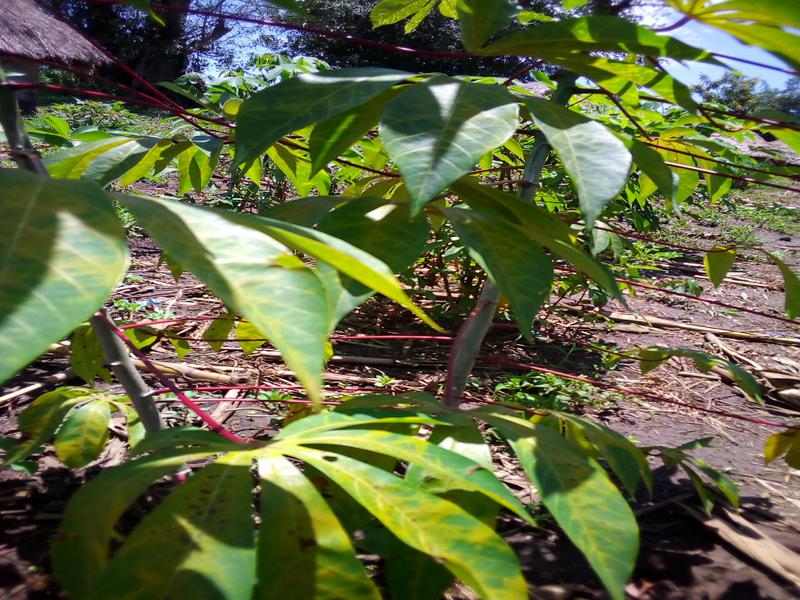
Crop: cassava
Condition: brown_streak_disease